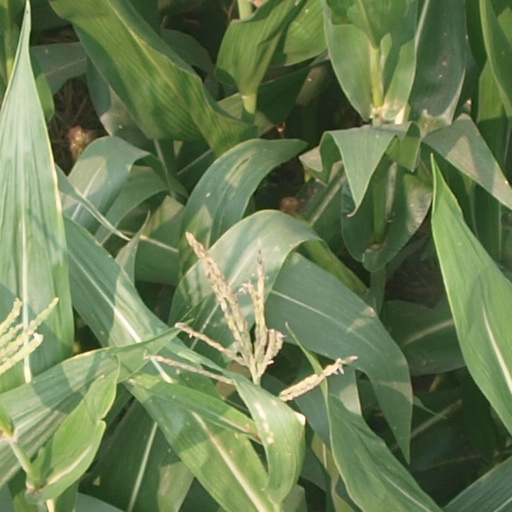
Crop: maize; corn